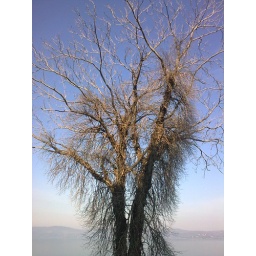
tree in the sky